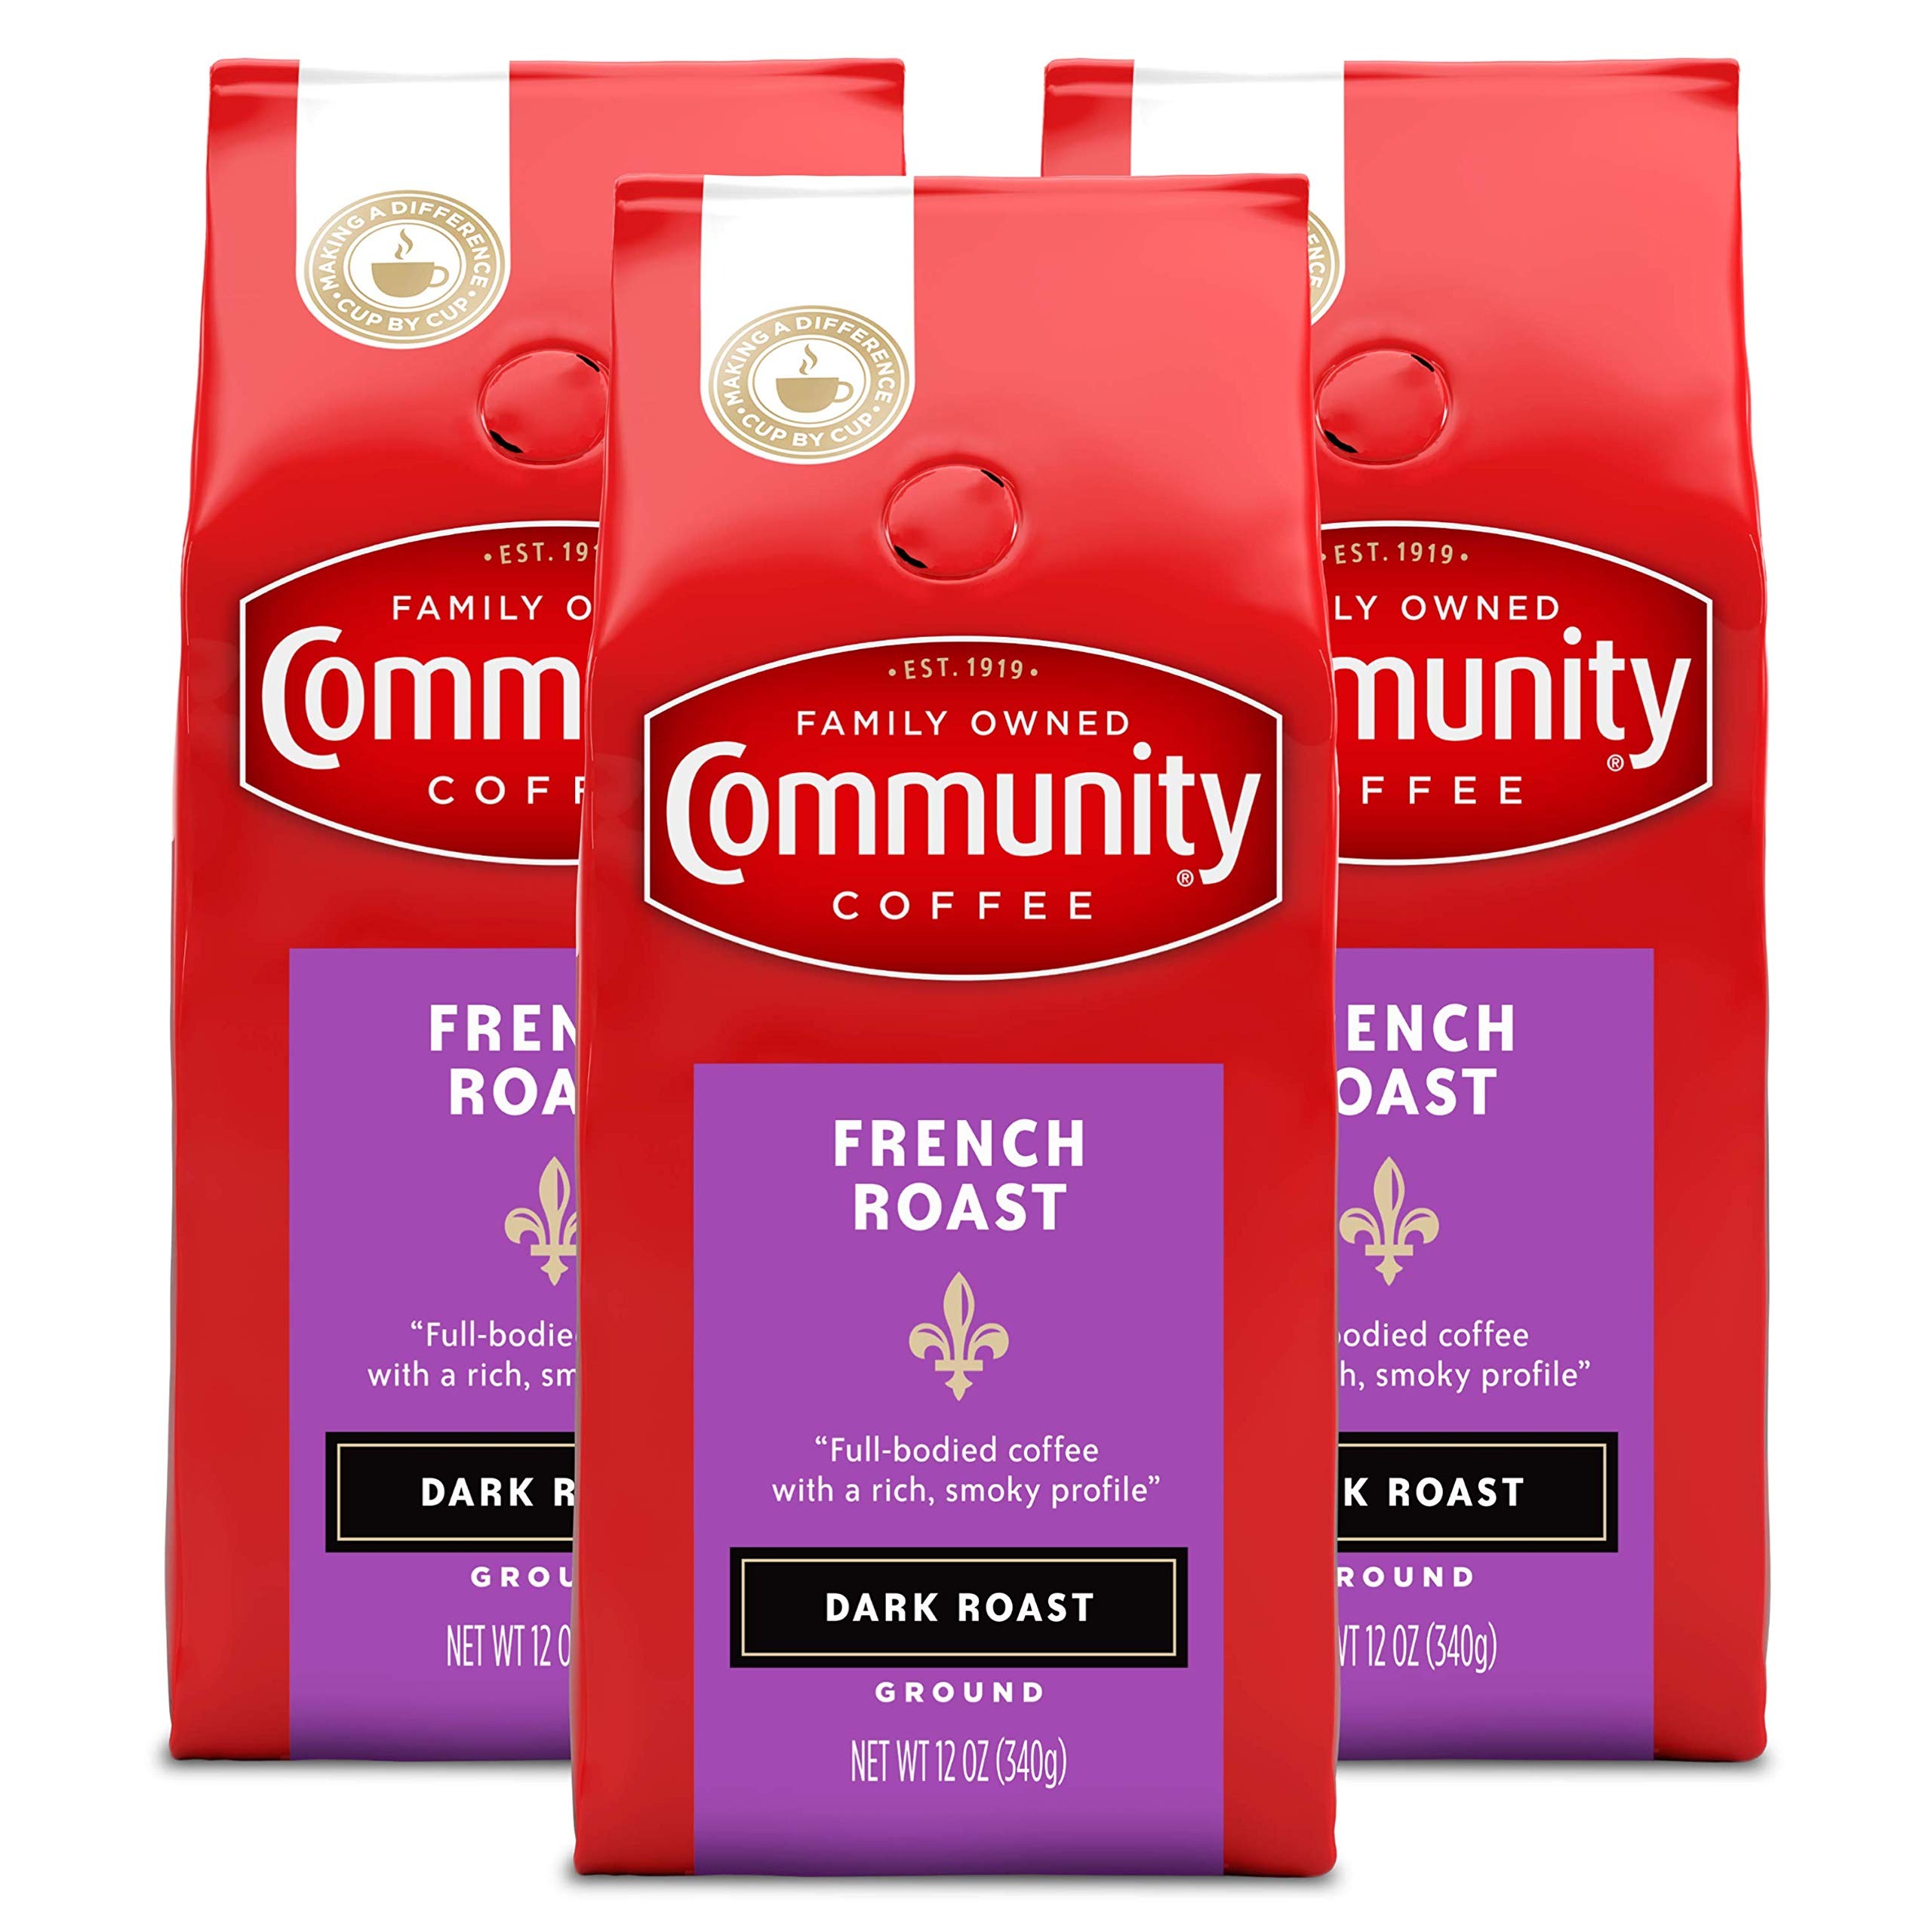
Item Name: Community Coffee French Roast Dark Roast Ground 12 oz 3 ct Gable Top 12 Ounce (Pack of 3)
Bullet Point 1: EXTRA DARK FRENCH ROAST: We select beans that thrive in a longer roasting process, providing bold & intense flavors with a rich, smoky finish that can be tasted when roasted to this deep, dark color
Bullet Point 2: GROUND BEANS: We take high quality 100% Arabica beans, roast them and grind them to perfection. Our ground coffee is constantly watched, brewed and tasted by our experts for rich, flavorful coffee
Bullet Point 3: COMMUNITY IS EVERYTHING: From using responsibly-sourced coffee beans to programs that support military service members, local schools and more, Community Coffee gives back to our partners and local communities in every way we can
Bullet Point 4: HOW YOU LIKE IT: Ground to perfection to brew as drip coffee, pour over or inyour French press. Plenty of options for every taste including hot, iced or cold brew coffee
Bullet Point 5: QUALITY ASSURED: All of our coffee beans go through a rigorous scoring system for body, balance, flavor and aroma. Only then can they be considered fit to bear the Community Coffee name
Value: 36.0
Unit: Ounce

Price: 23.175